Simpson Street station

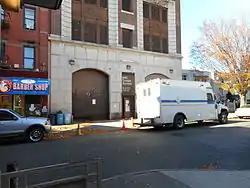
The accompanying IRT Substation #18 at 1043 Simpson Street less than one block north of the subway station.

The Simpson Street station is a local station on the IRT White Plains Road Line of the New York City Subway. Located at the intersection of Simpson Street and Westchester Avenue in the Longwood neighborhood of the Bronx, it is served by the train at all times, and the train at all times except late nights and rush hours in the peak direction.